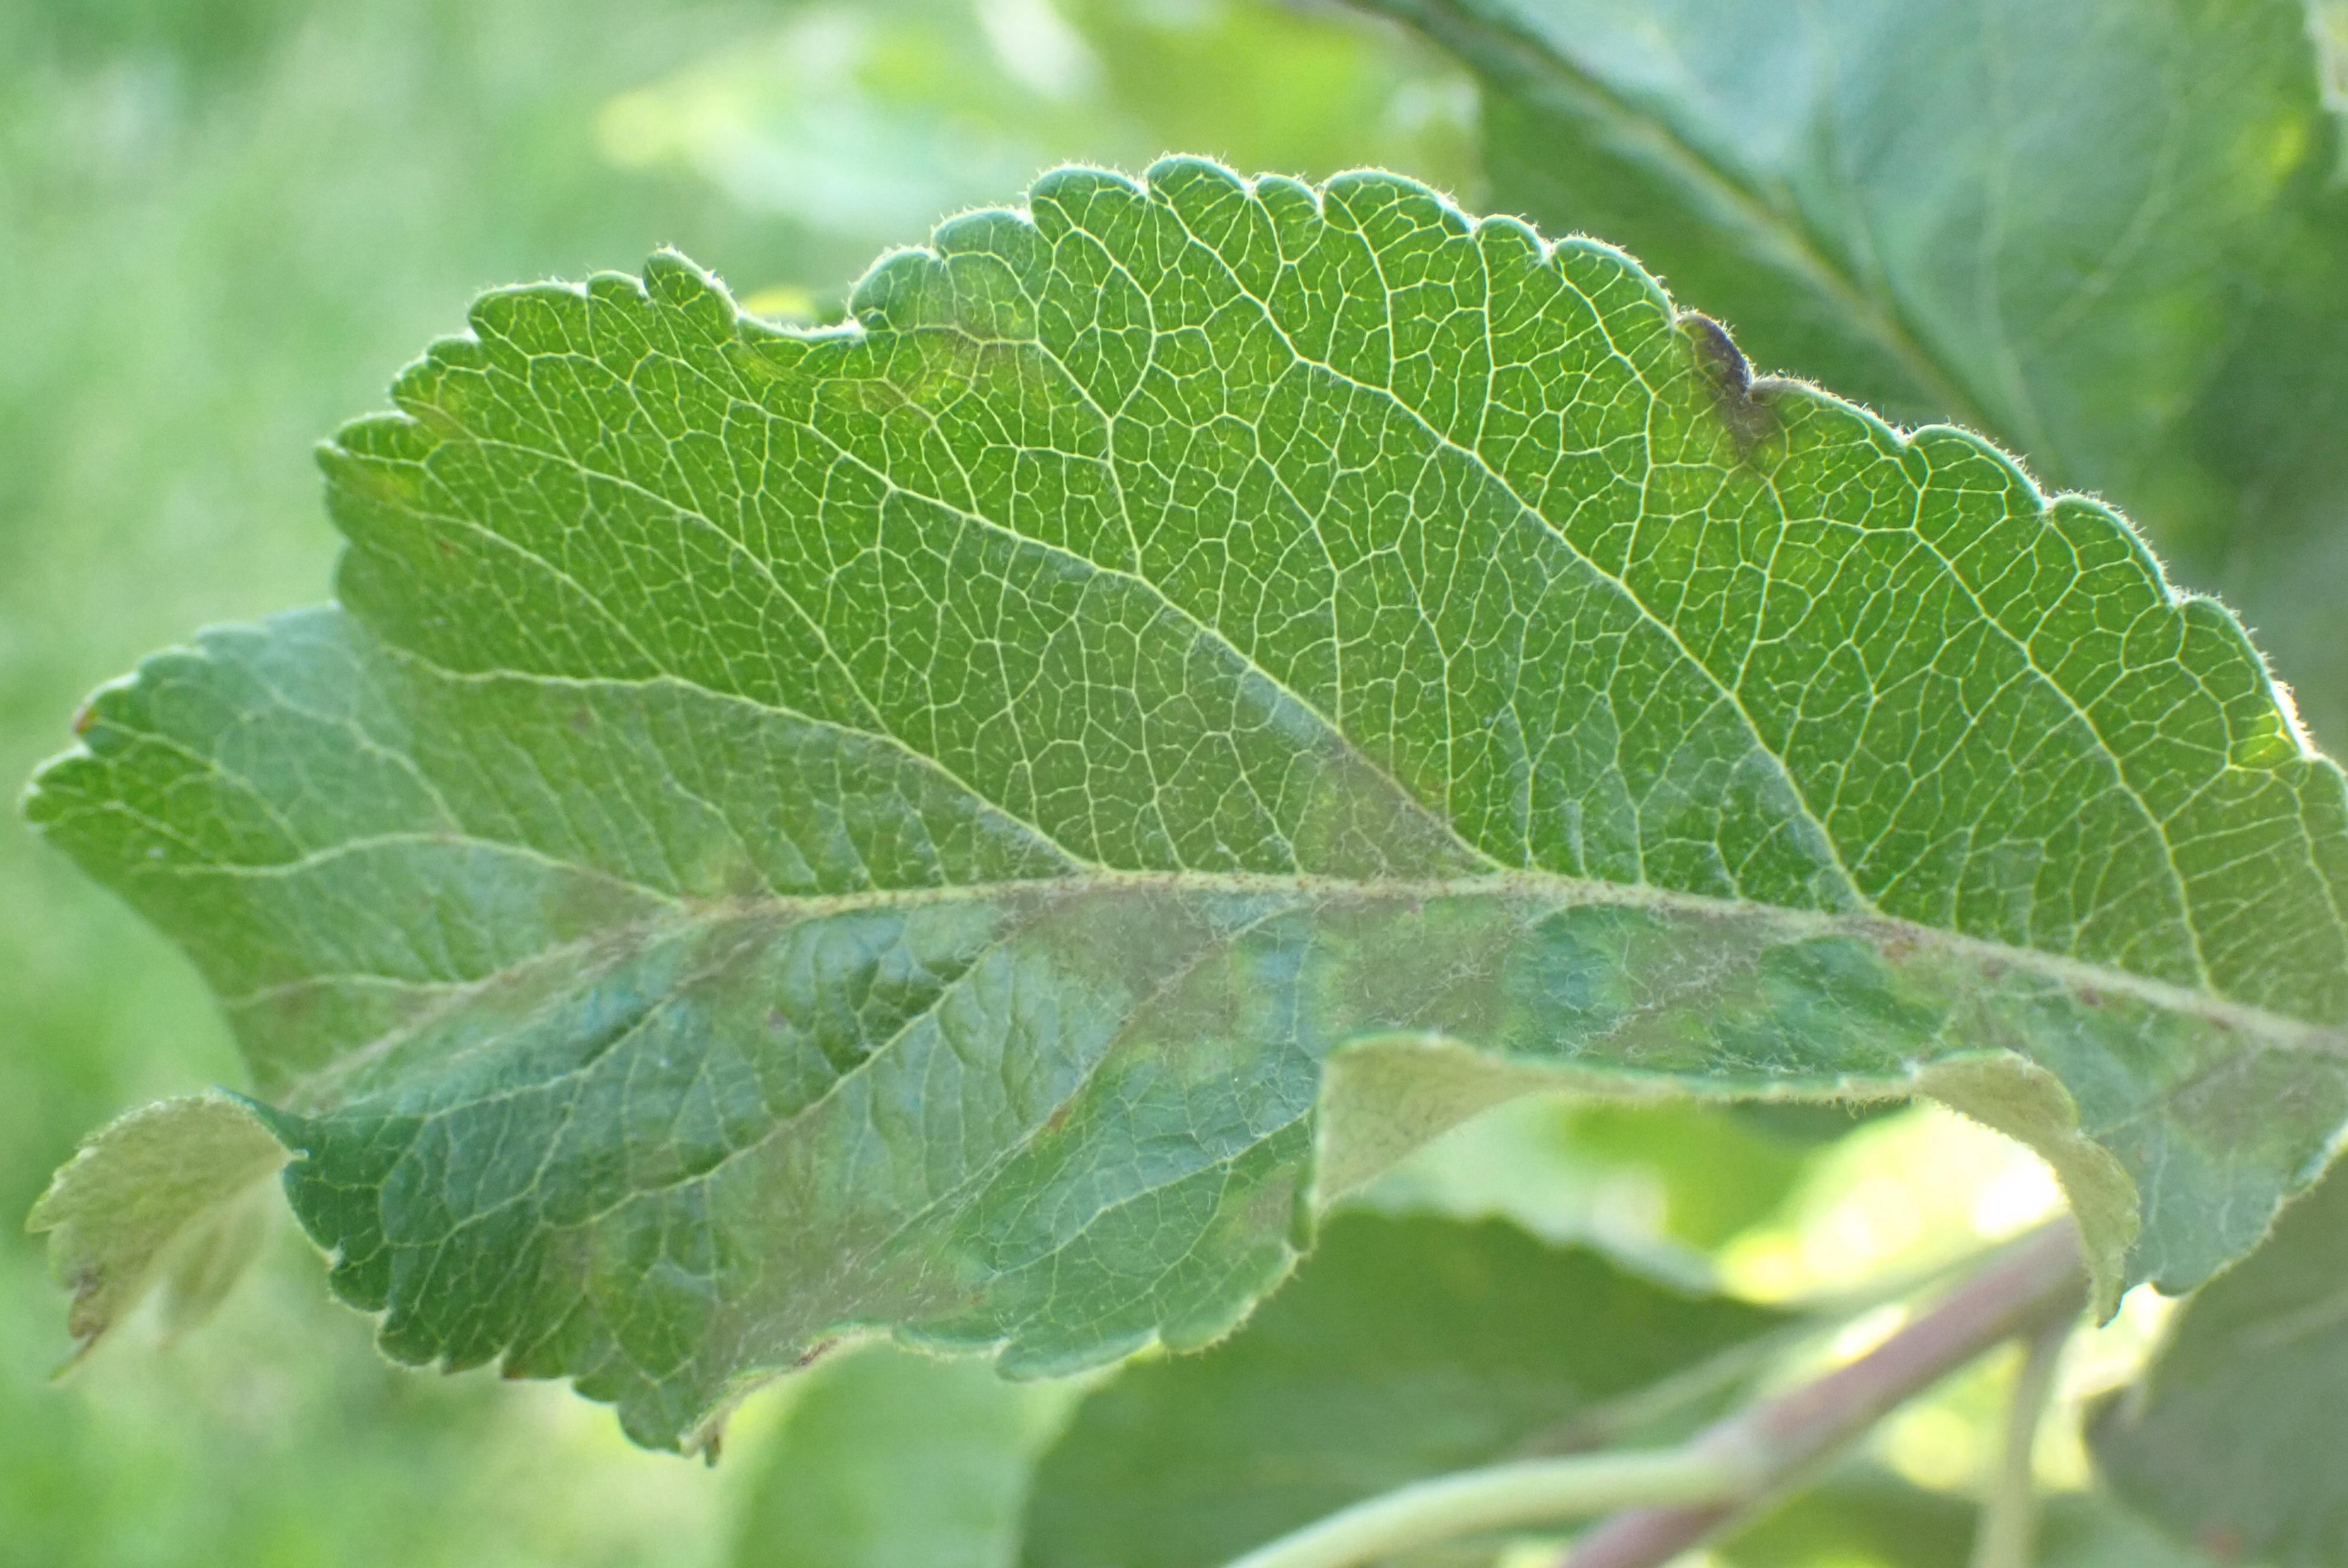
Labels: scab